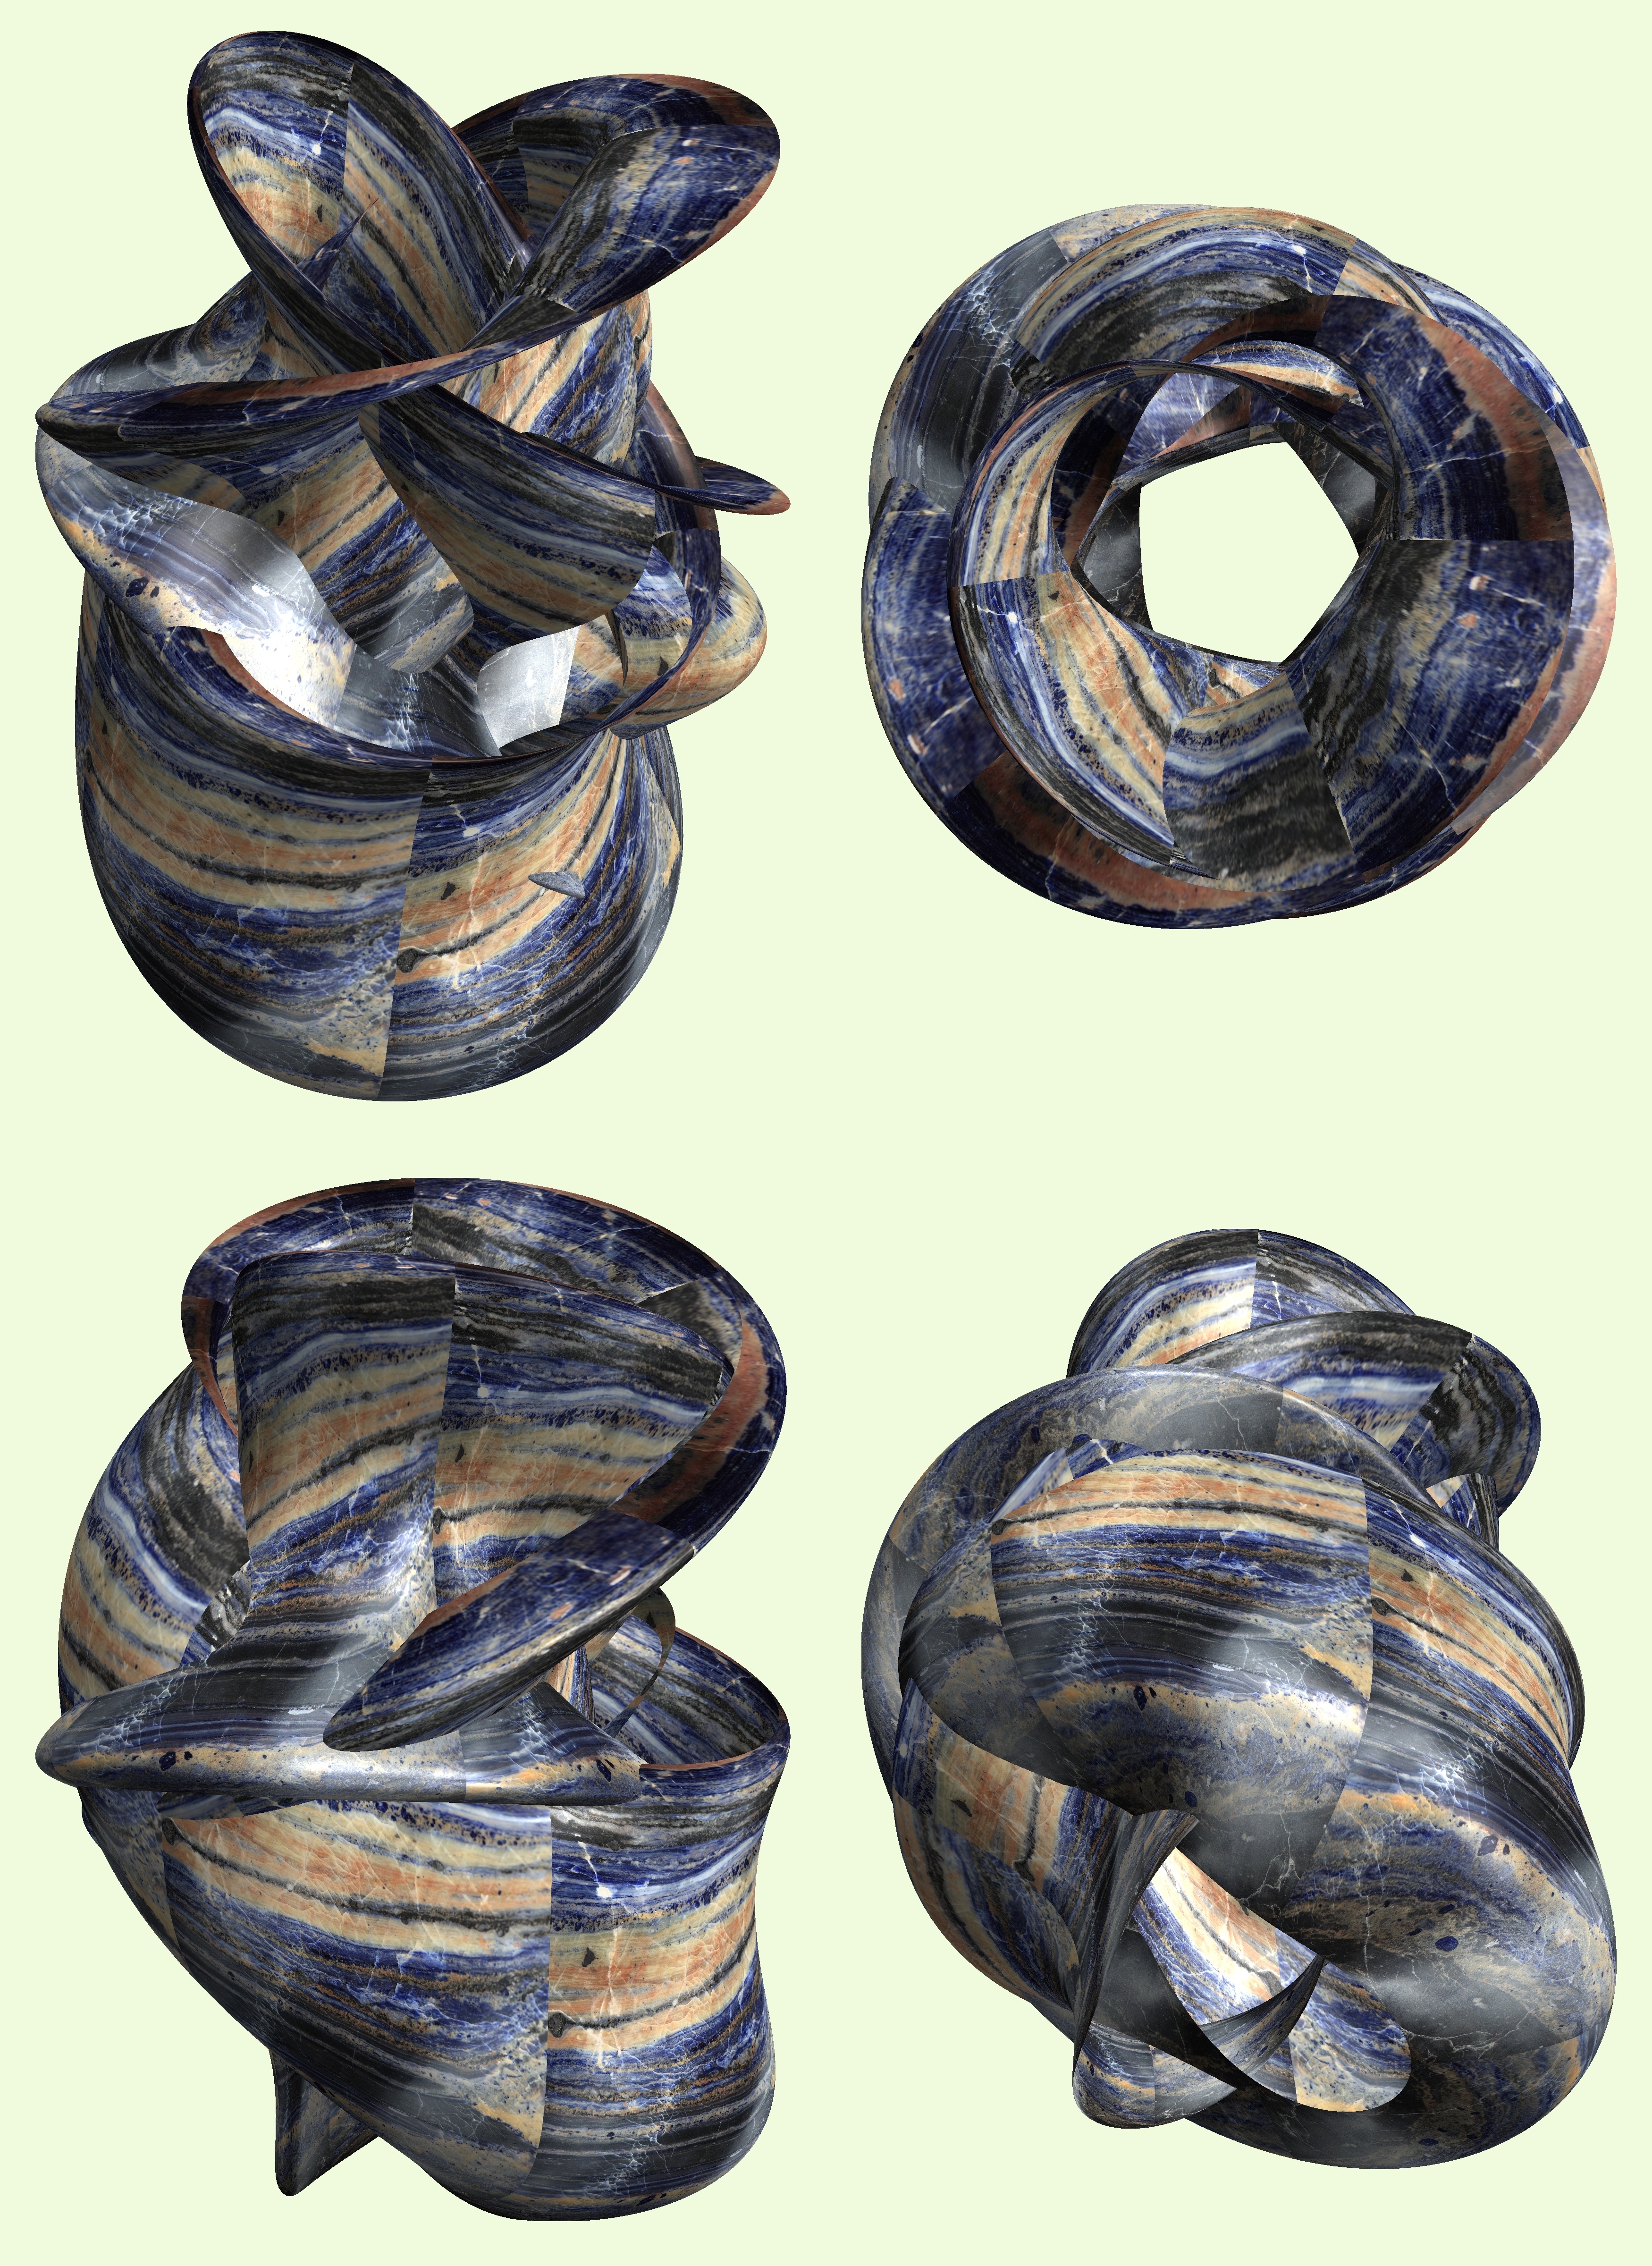
structure, wood, texture, horn, pattern, sculpture, art, figure, design, 3d, graphic, torus, mathematica, cg, parametricplot3d, code, program, algorithm, abstruct, mapping, man made object